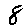
Label: 8